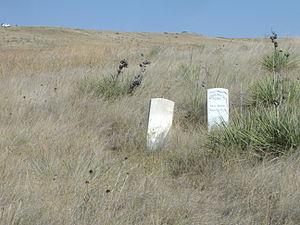
Mitch Boyer était un interprète et guide pendant la conquête de l'Ouest. Après la guerre de Sécession, le général John Gibbon le surnomma « le meilleur guide du pays après Jim Bridger ». Il fut tué à la bataille de Little Bighorn.